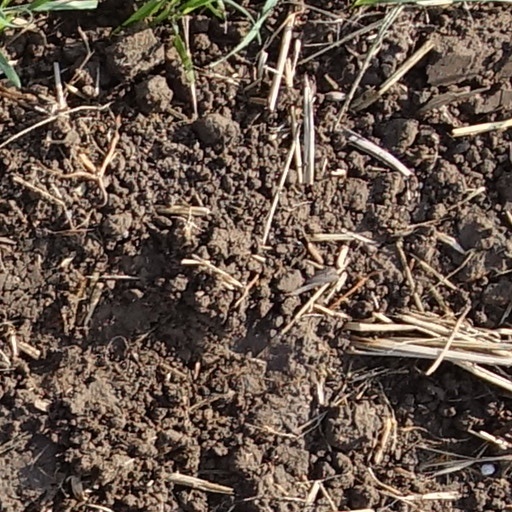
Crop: wheat